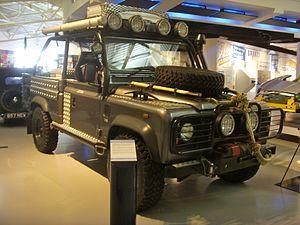
Lara Croft: Tomb Raider, ou Lara Croft : Tomb Raider, le film au Québec, est un film américano-britannico-germano-japonais réalisé par Simon West, sorti en 2001.